Franco and Ciccio

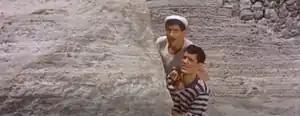
Franco and Ciccio in "Appuntamento a Ischia" by Mario Mattoli (1960)

Together, they appeared in 112 films, usually as the main characters, and occasionally as supporting characters in films featuring well-known actors such as Totò and Domenico Modugno who wrote "Rinaldo in campo" for the two; the theatre piece launched the comedy team's career. They also appeared in a variety of film genres and appeared opposite Vittorio Gassman, Buster Keaton and Vincent Price.